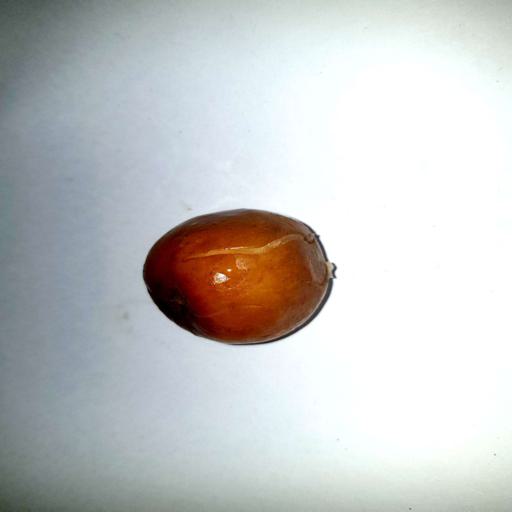
Label: bruised